Boulevard Nights

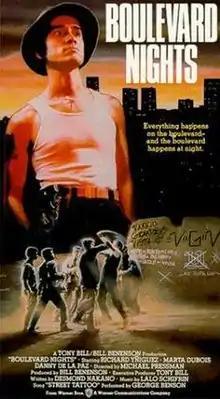
VHS cover

Boulevard Nights is a 1979 American neo noir hood film and crime film directed by Michael Pressman.